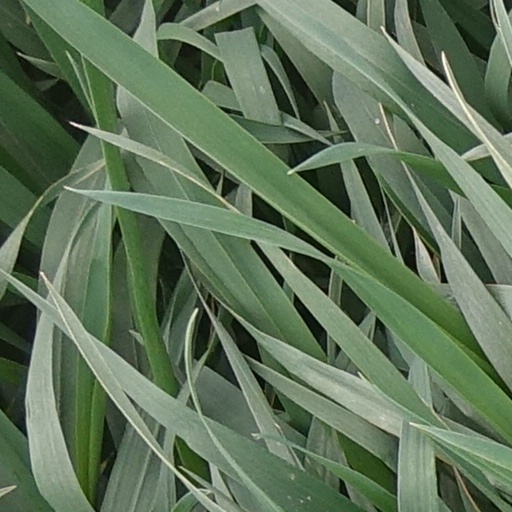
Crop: wheat